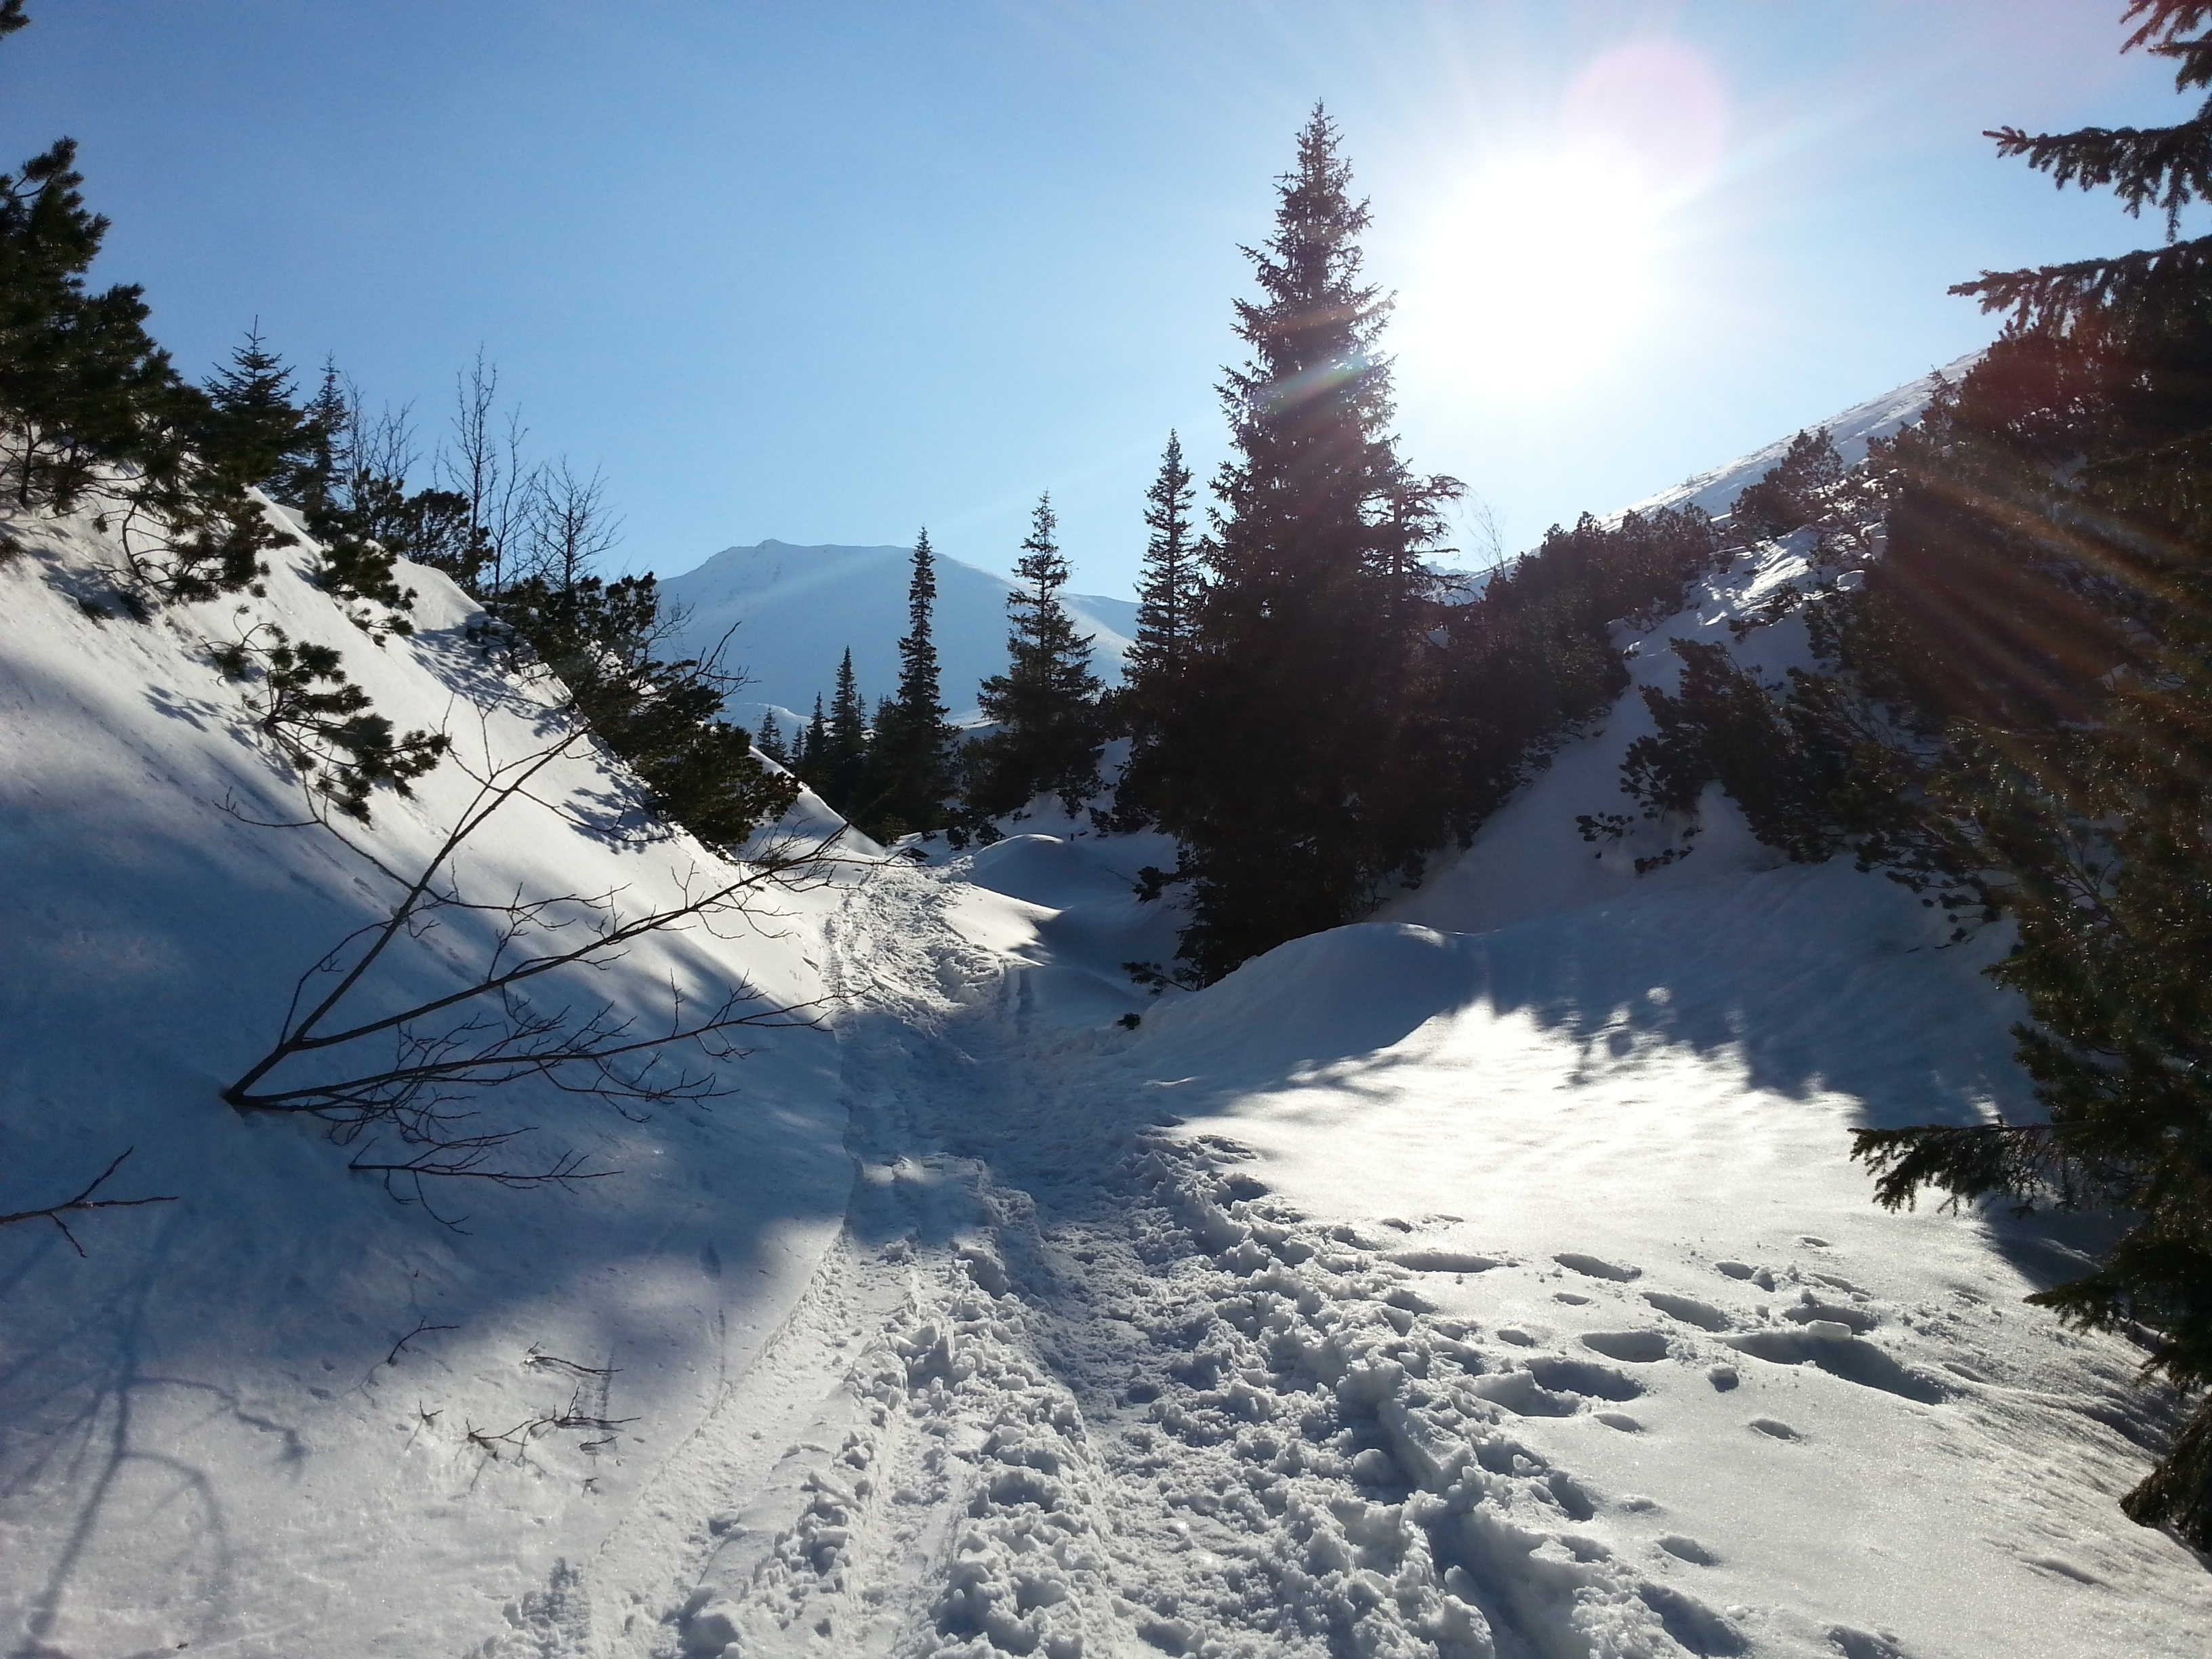
mountain, snow, winter, view, mountain range, weather, skiing, season, ridge, winter sport, sports, mountains, alps, footwear, piste, tatry, nordic skiing, ski mountaineering, ski equipment, mountainous landforms, geological phenomenon